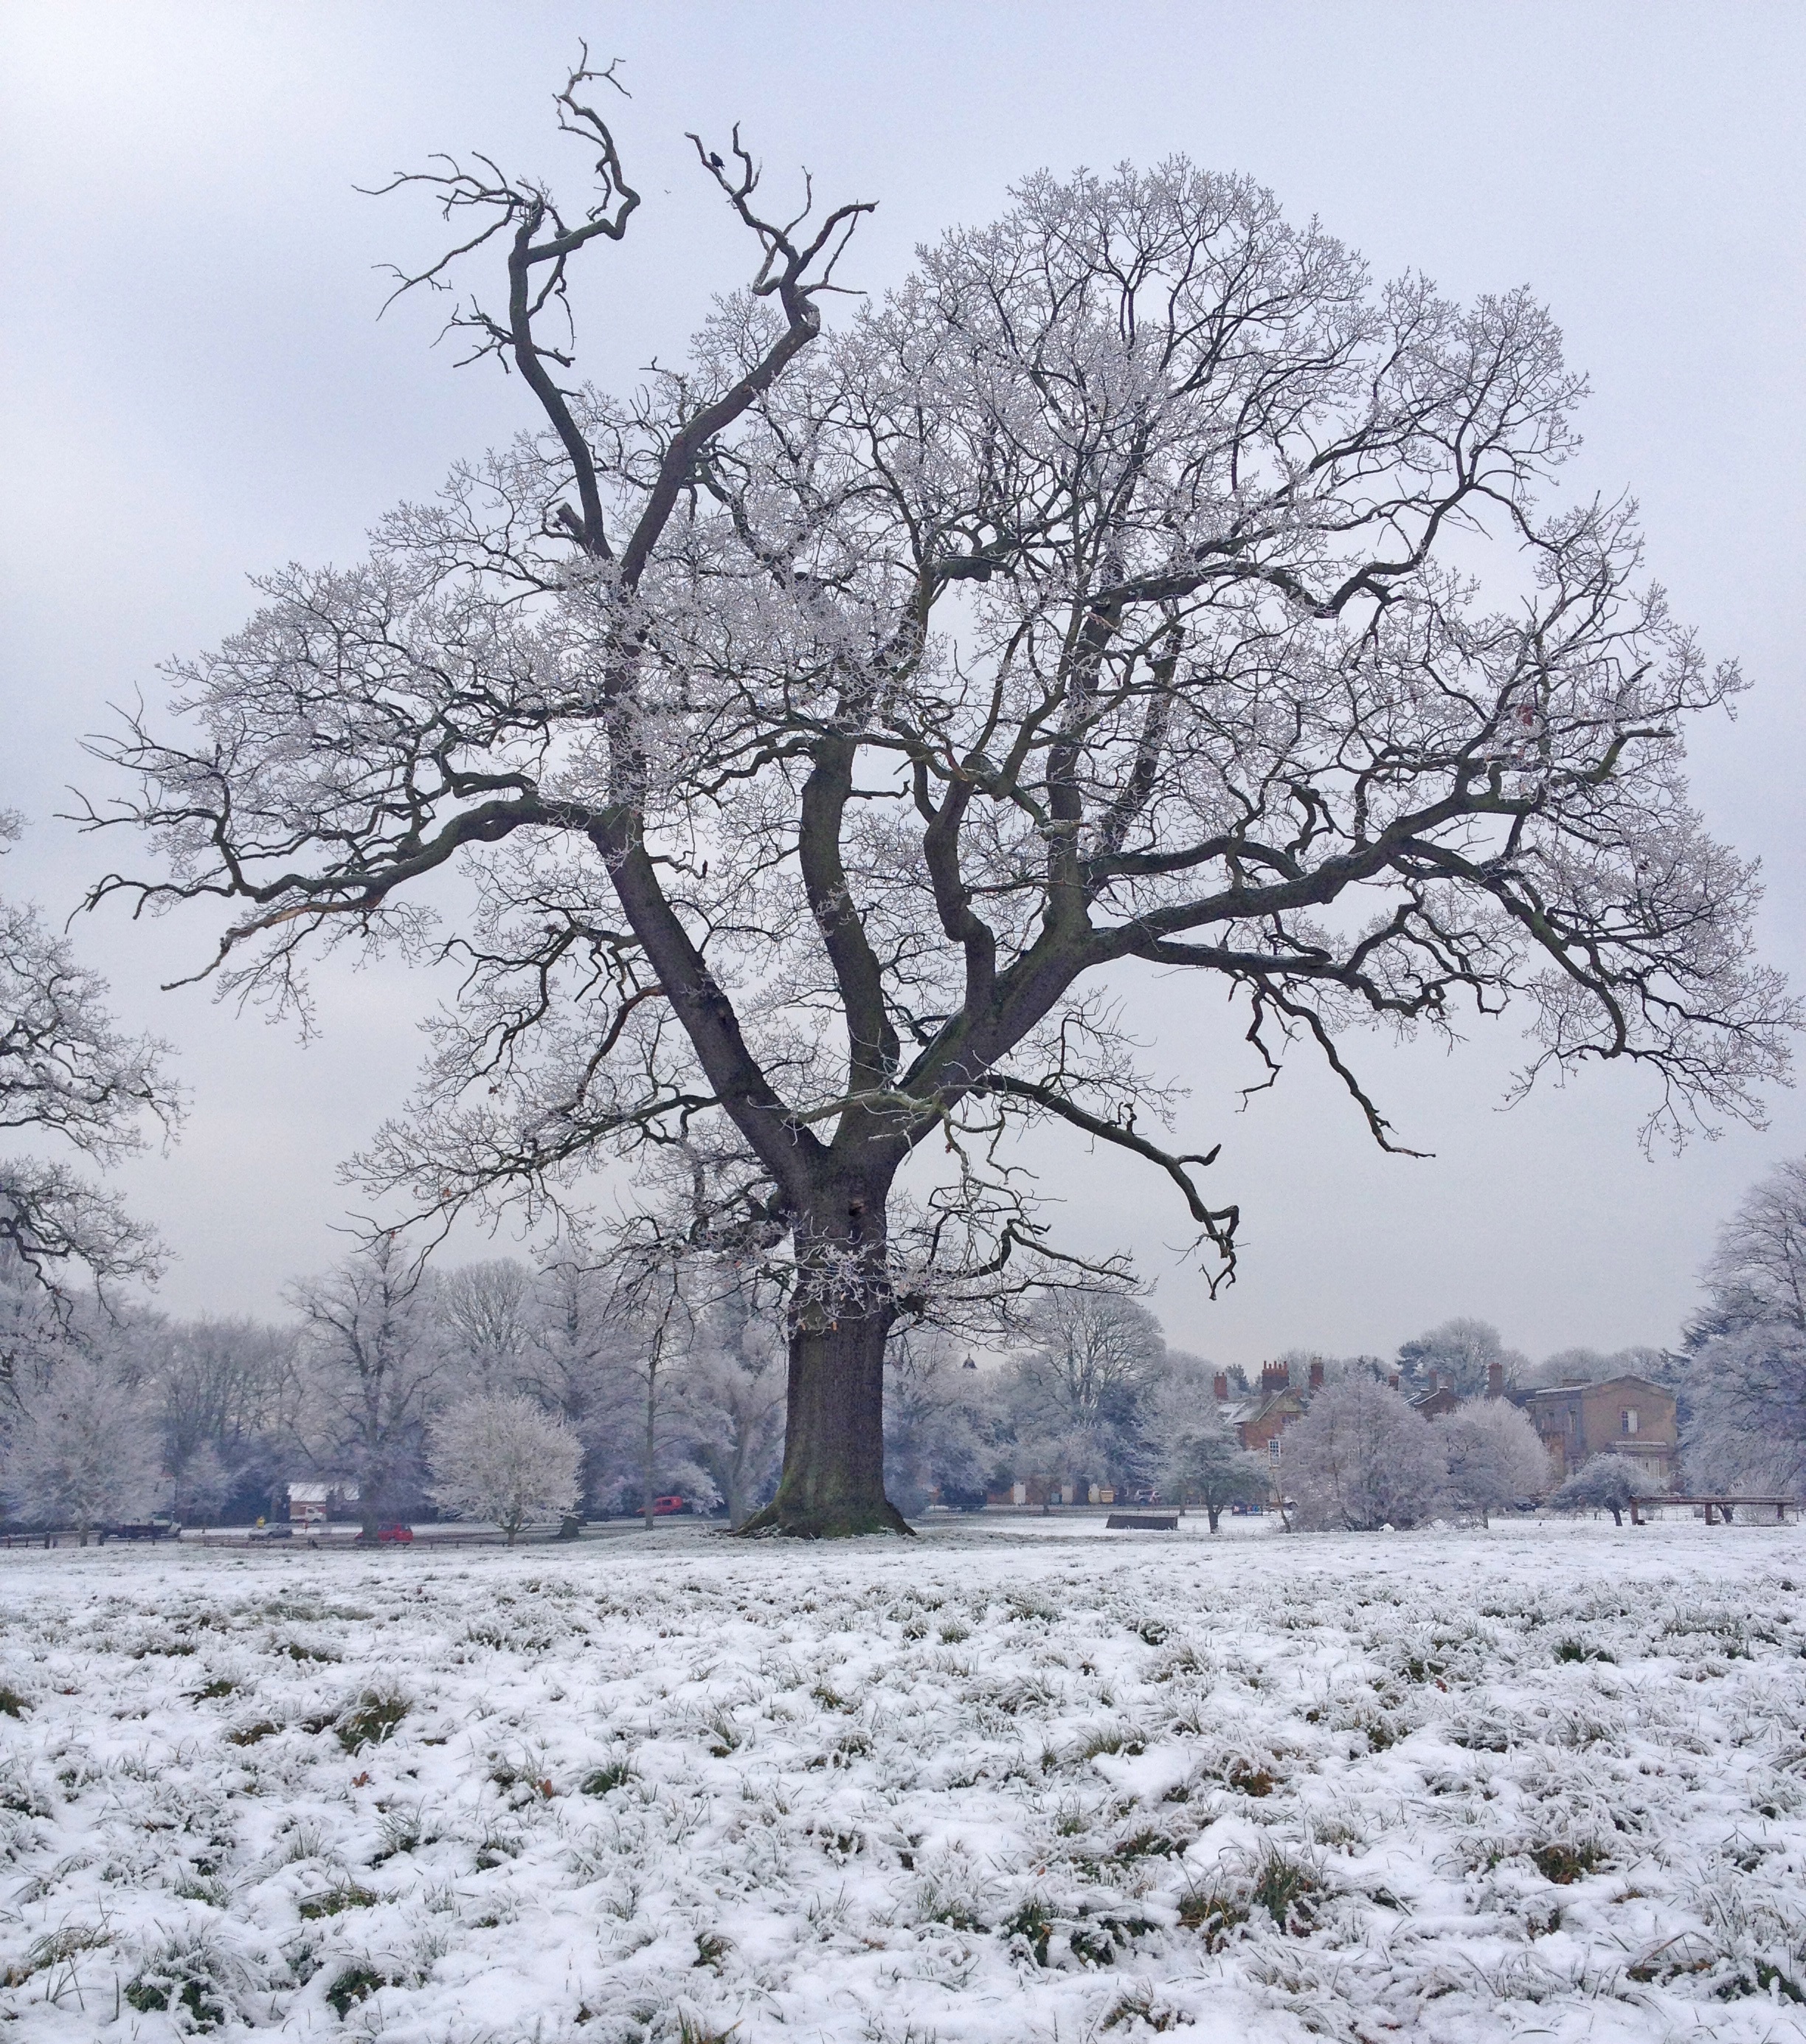
tree, branch, snow, winter, plant, flower, frost, weather, season, freezing, atmospheric phenomenon, woody plant